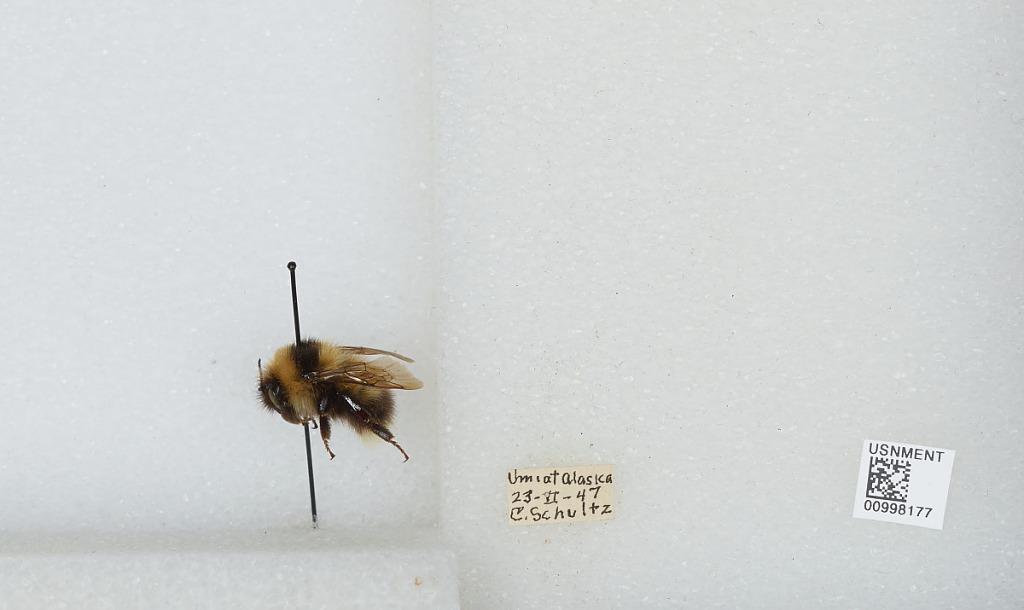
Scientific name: Bombus (Pyrobombus) jonellus (Kirby)
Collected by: C. Schultz
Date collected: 1947-6-23
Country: United States
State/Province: Alaska
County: North Slope
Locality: Umiat
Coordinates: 69.3669, -152.144